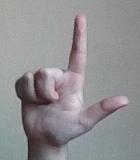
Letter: laam